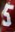
Number: 5